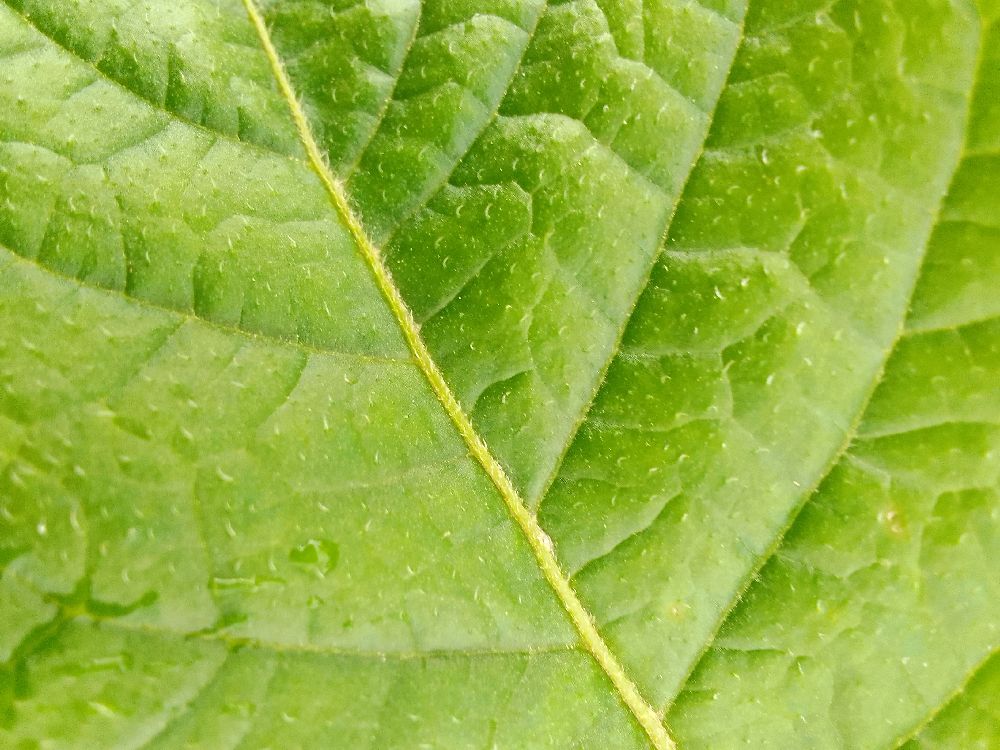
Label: Healthy